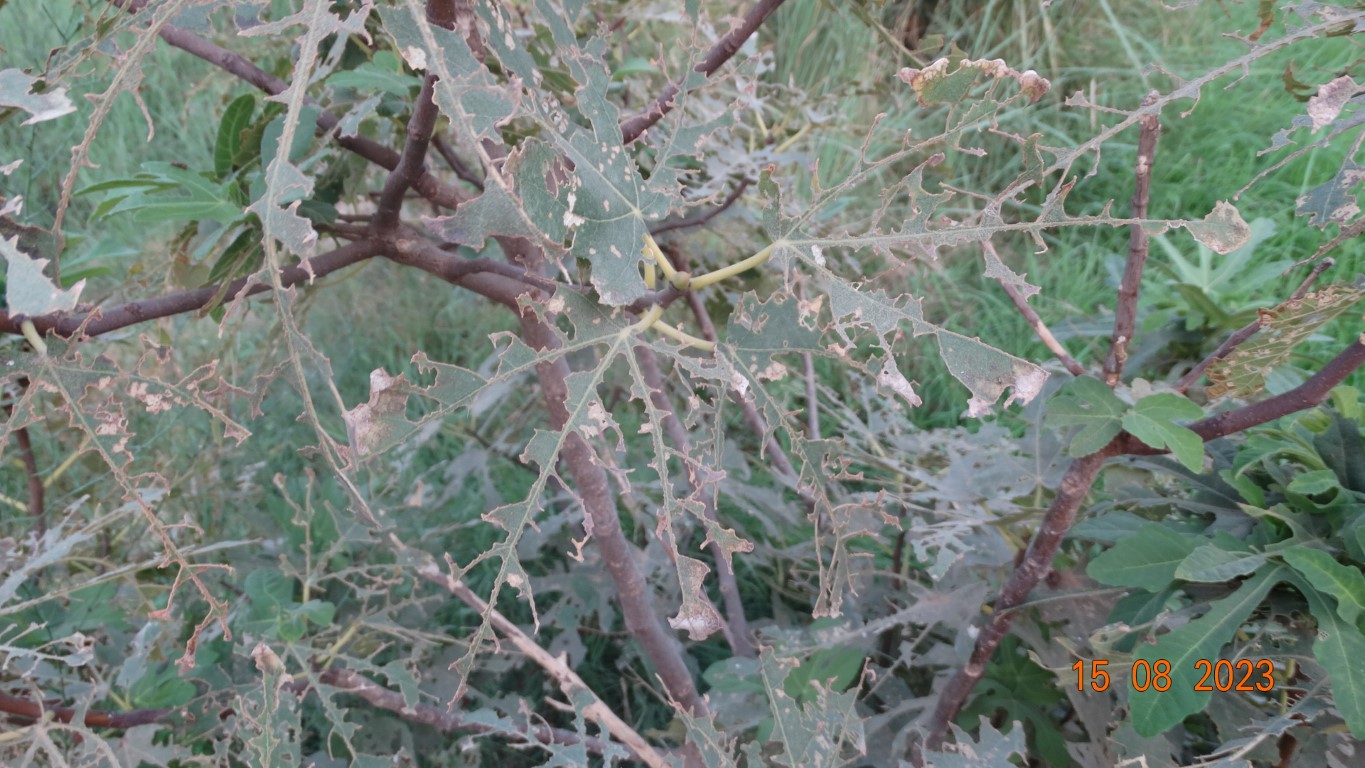
Label: infected